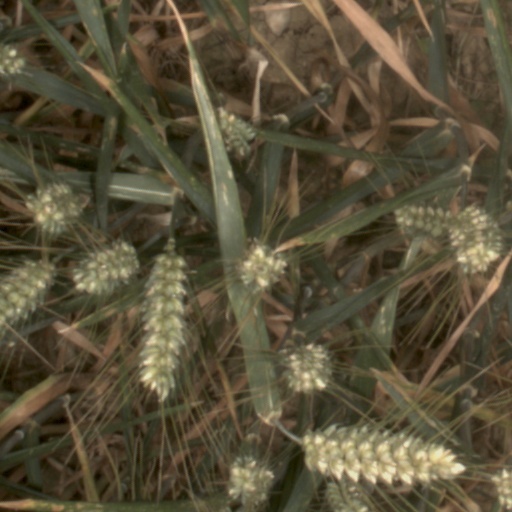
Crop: wheat